Denis Tomaj

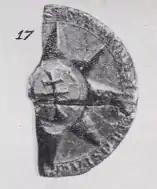
Seal of Denis Tomaj (1237)

Denis from the kindred Tomaj (died 11 April 1241) was a Hungarian influential baron in the first half of the 13th century, who served as the Palatine of Hungary under King Béla IV from year 1235 to 1241, until his death at the Battle of Mohi.